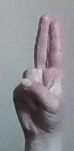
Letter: taa